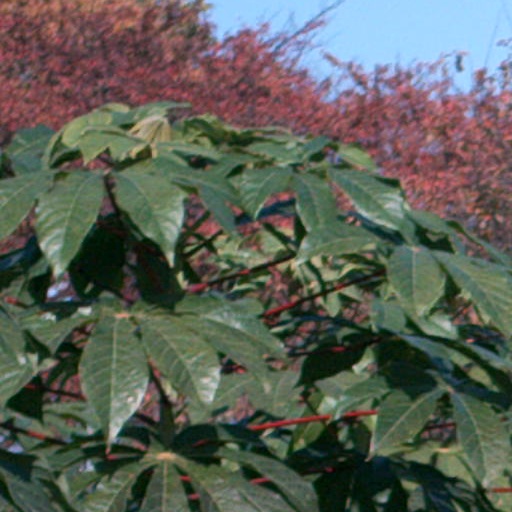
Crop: cassava